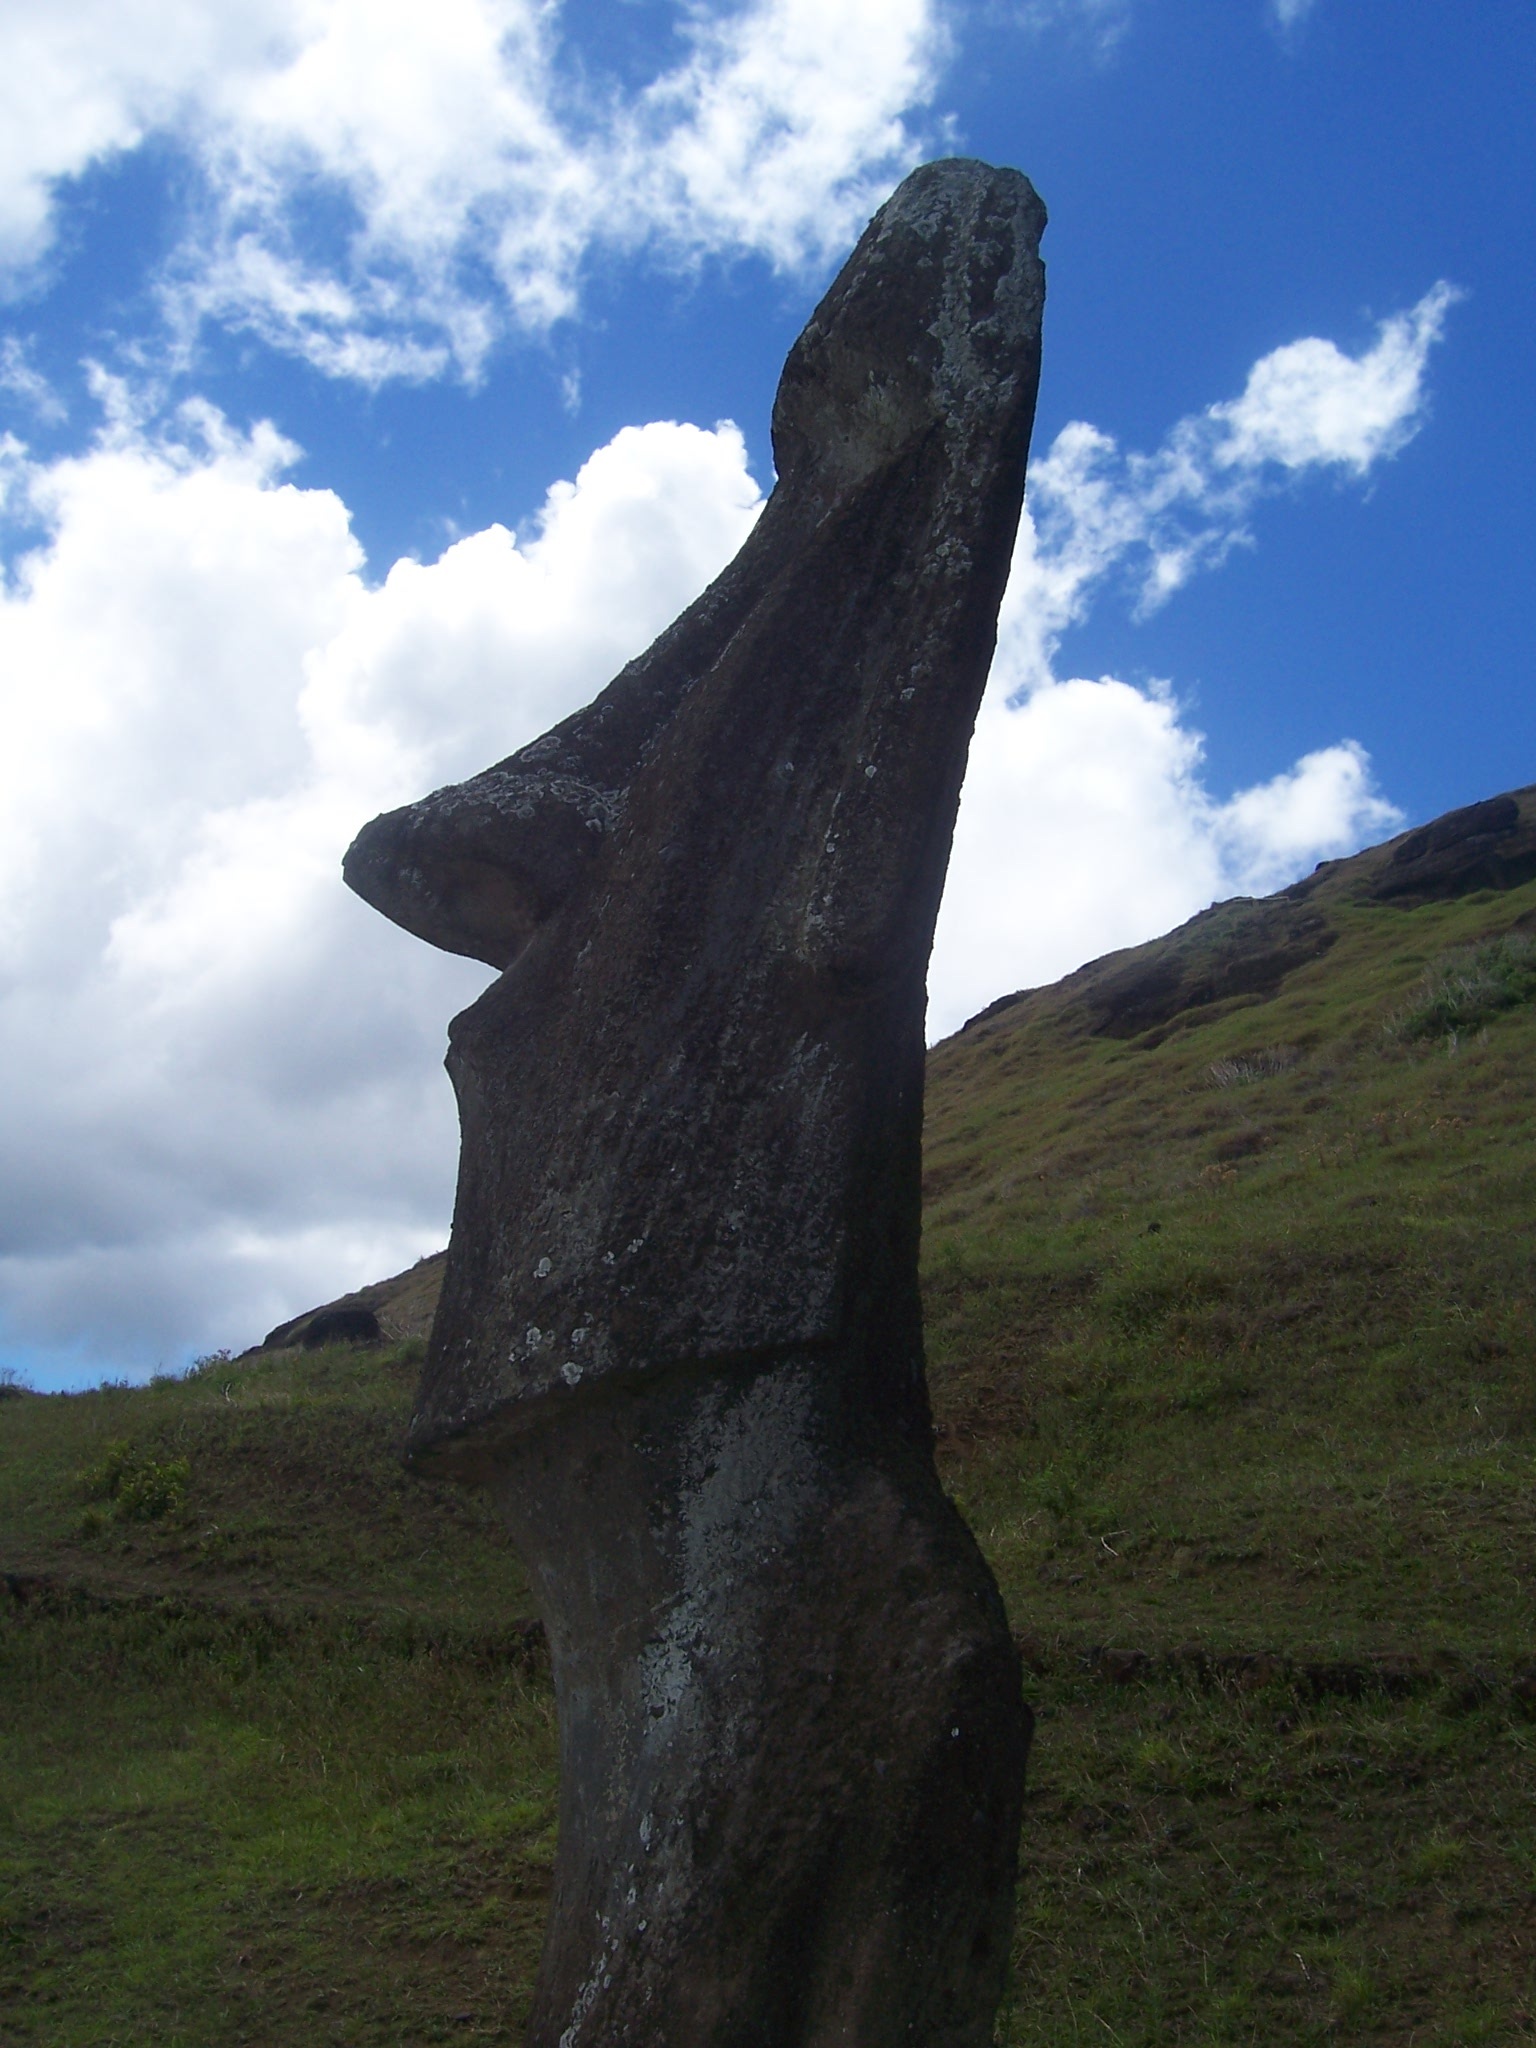
landscape, tree, nature, rock, mountain, sky, hill, monument, travel, statue, blue, terrain, chile, blue sky, sculpture, art, clouds, magic, wonderful, monolith, easter island, rapa nui, moai